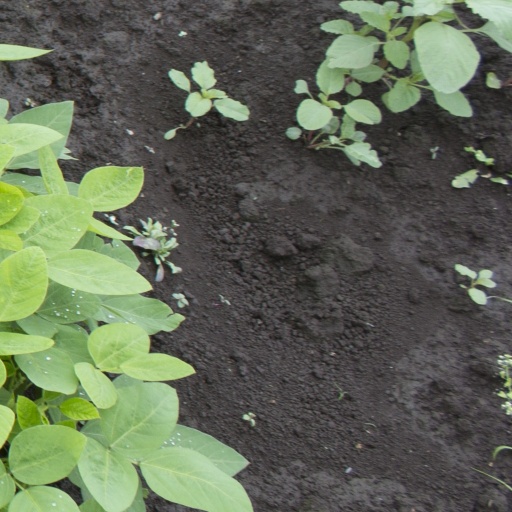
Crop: soybean